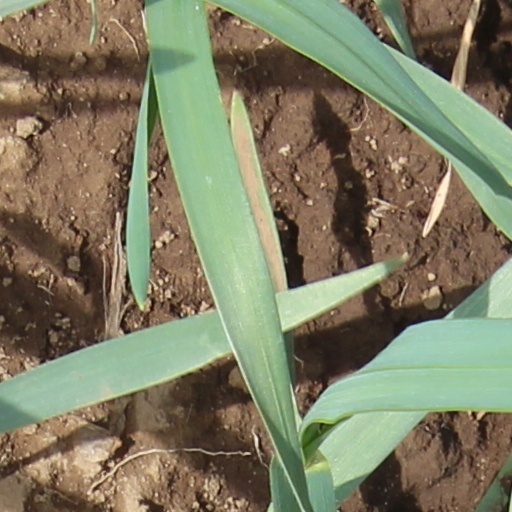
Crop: wheat